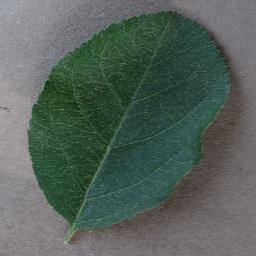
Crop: apple
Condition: healthy